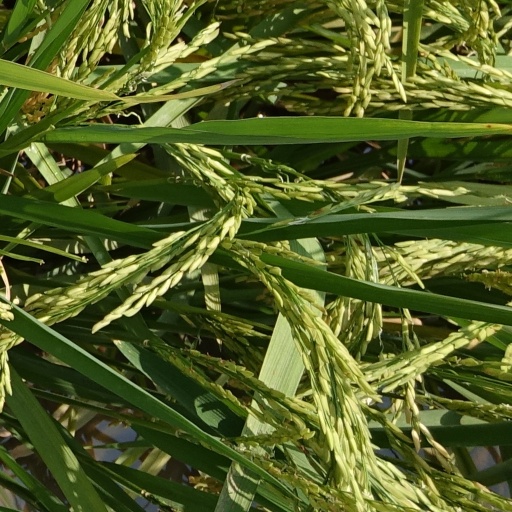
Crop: rice